Johannes-R.-Becher-Medaille

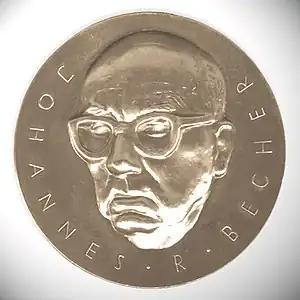

The Johannes-R.-Becher-Medaille was a civil decoration of East Germany created in homage to the poet and politician Johannes R. Becher. It was awarded by the Cultural Association of the GDR.